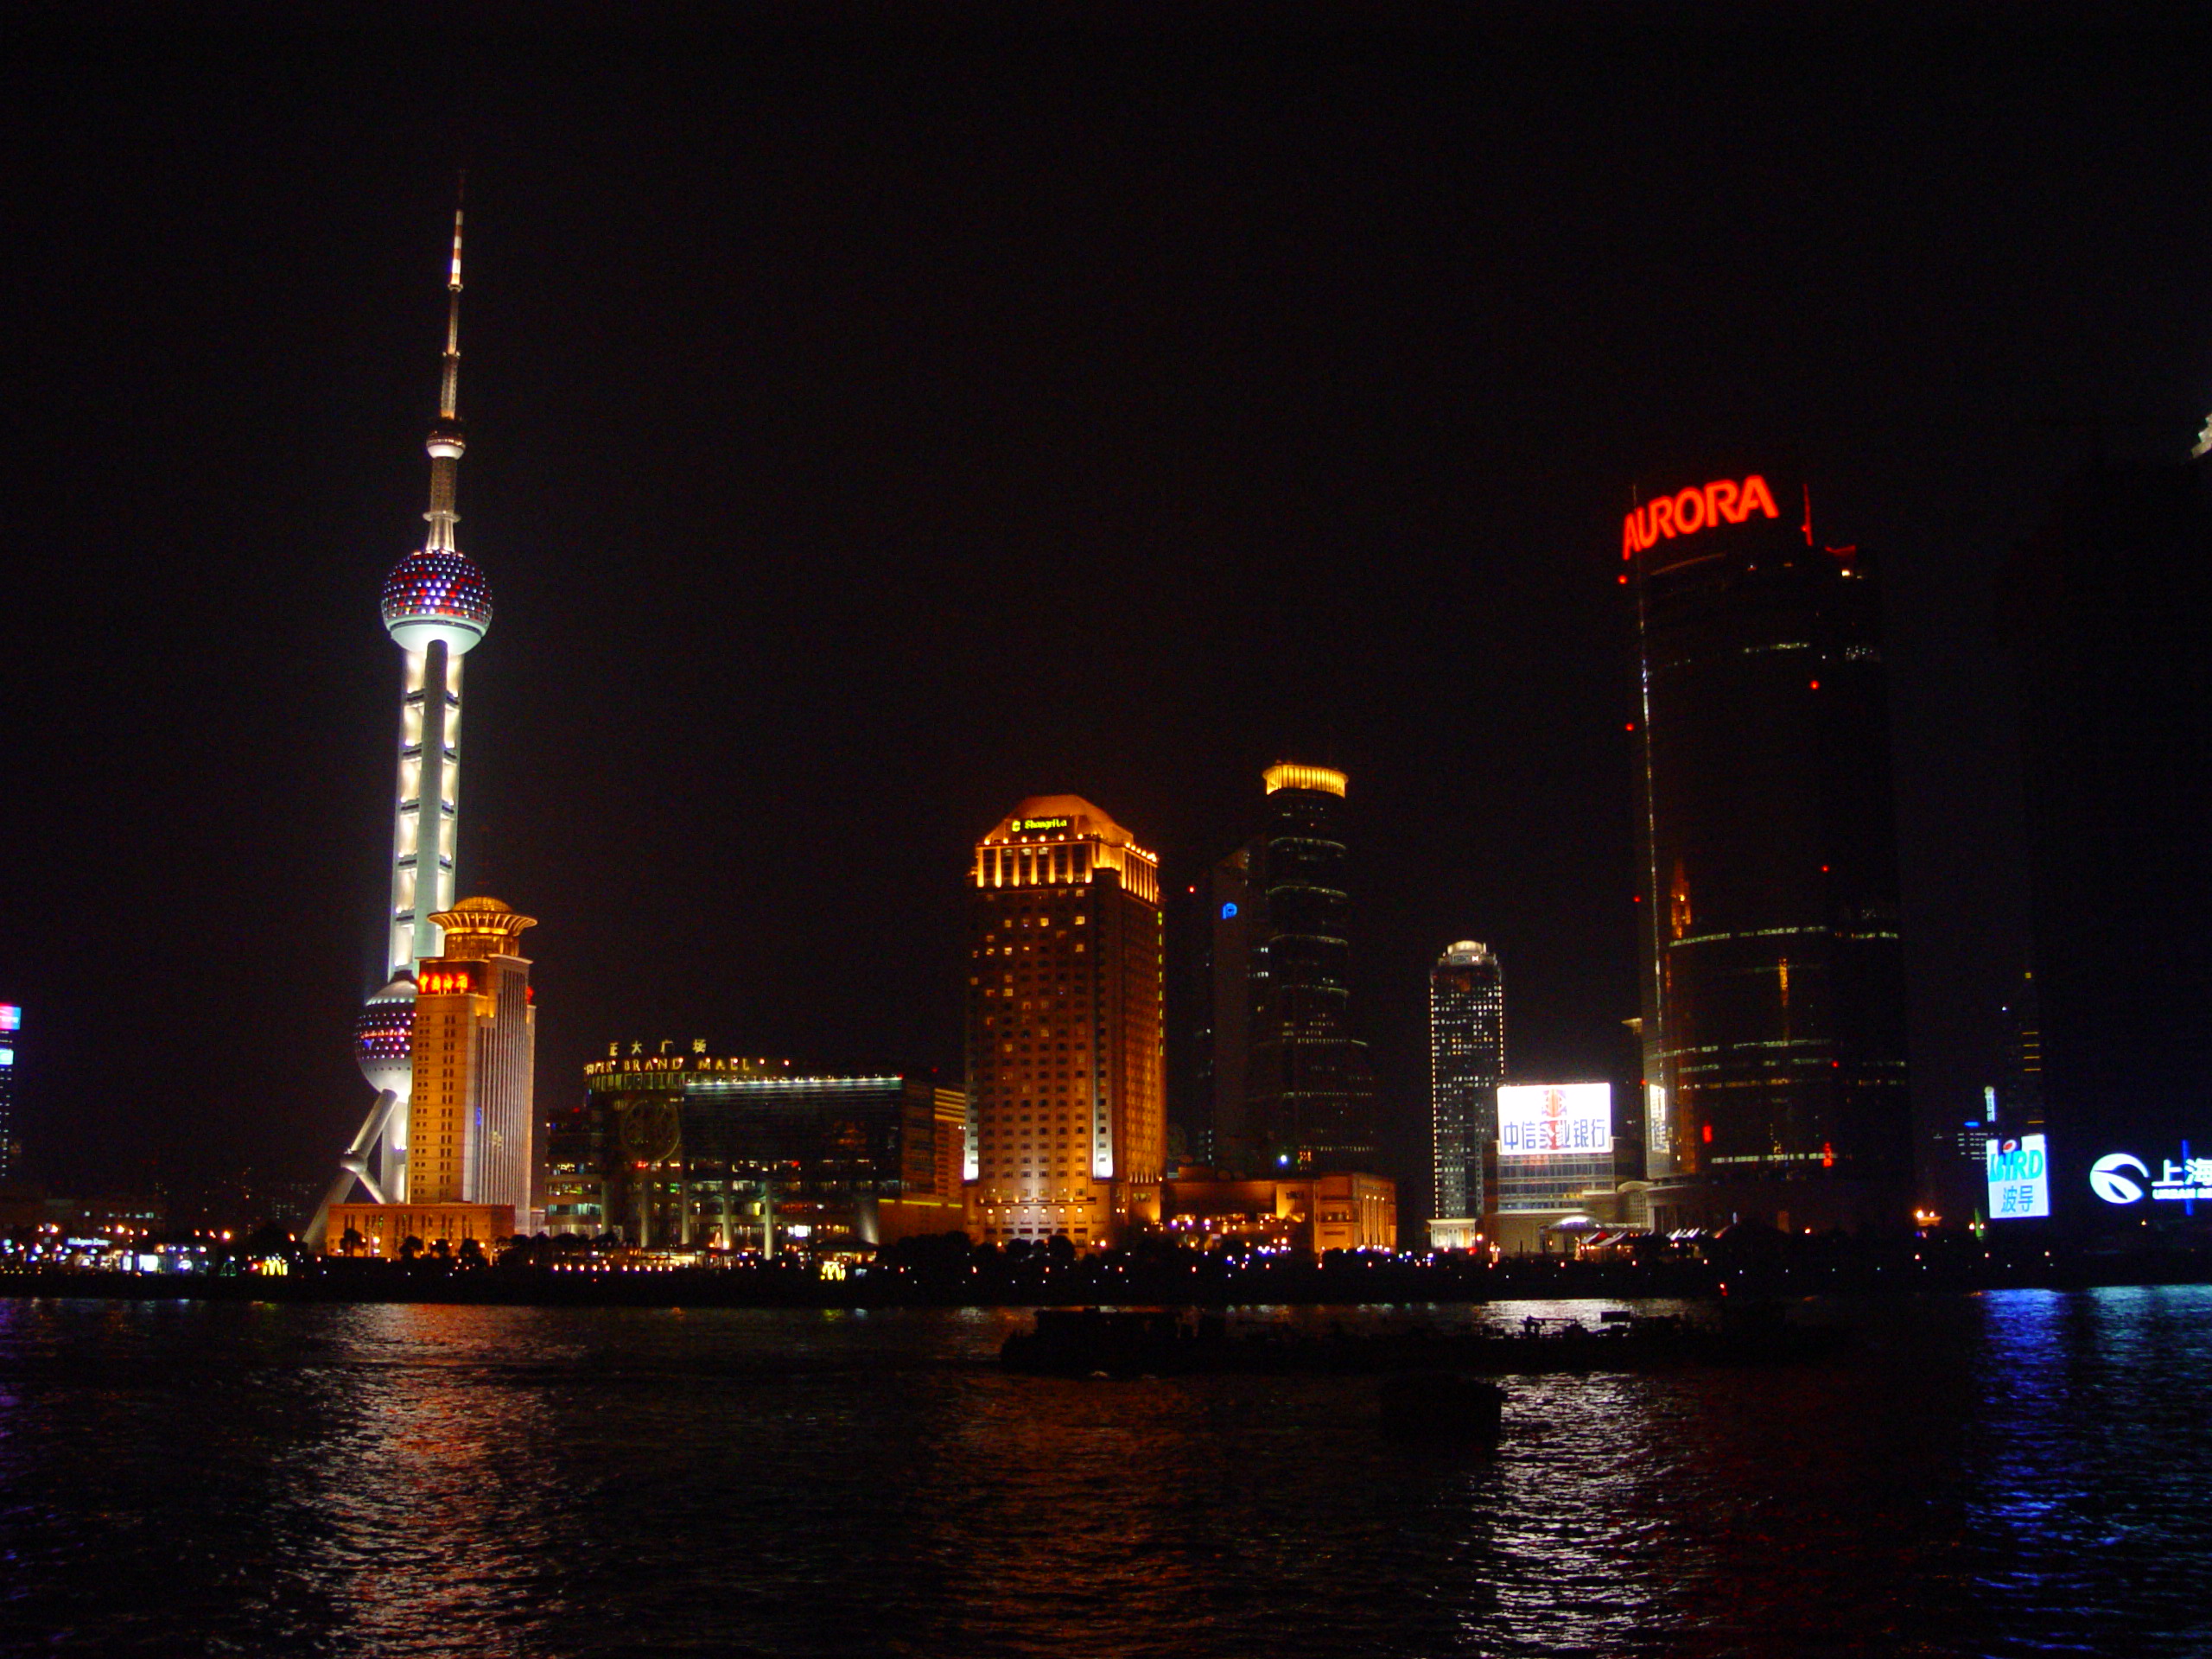
tower, oriental pearl tower, Shang Hai, china, night, night view, city, metropolitan area, cityscape, landmark, skyline, metropolis, skyscraper, human settlement, urban area, sky, tower block, downtown, lighting, midnight, architecture, reflection, building, river, evening, tourist attraction, darkness, electricity